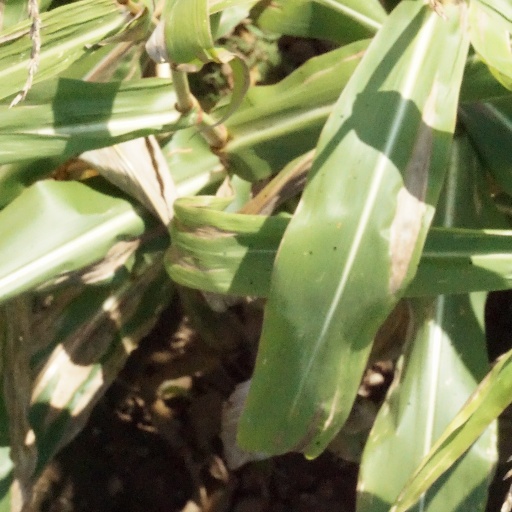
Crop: maize; corn